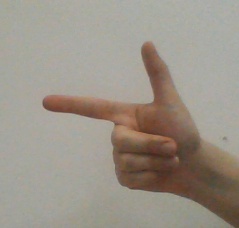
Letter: yaa